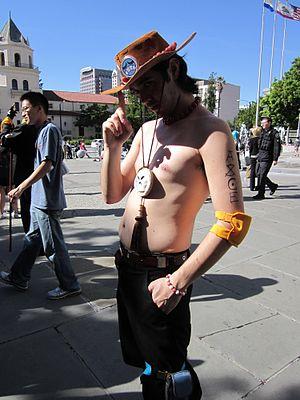
L’Équipage de Barbe Blanche est un équipage de pirates fictif du manga One Piece.